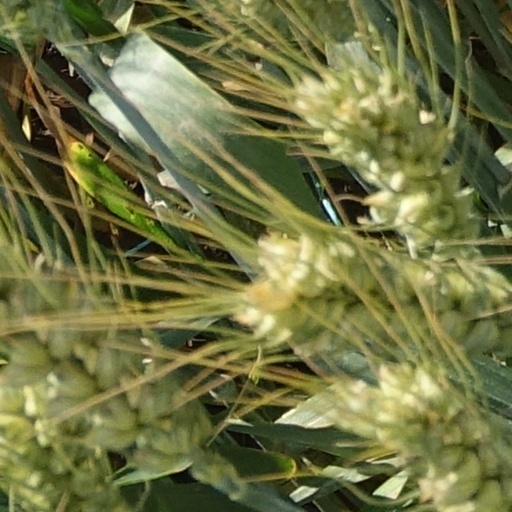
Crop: wheat